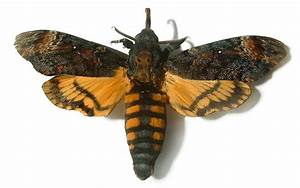
Label: farfalla